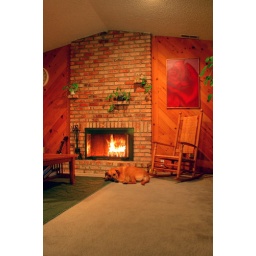
my livingroom, welcoming in my flickr friends for a glass of wine, a cup of tea, or some warm cider.